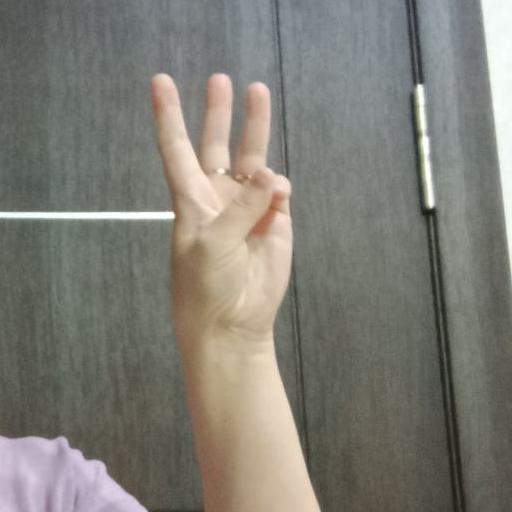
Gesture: three